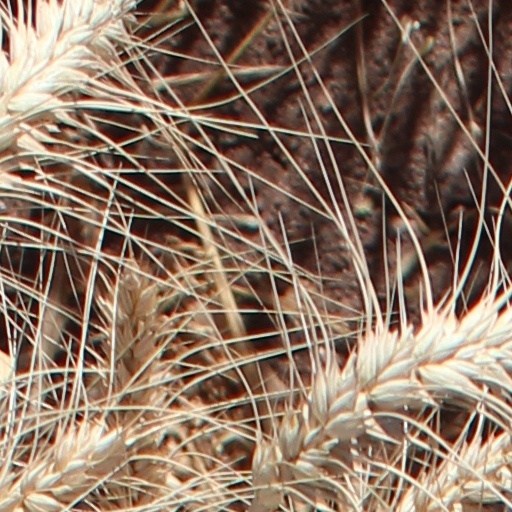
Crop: wheat